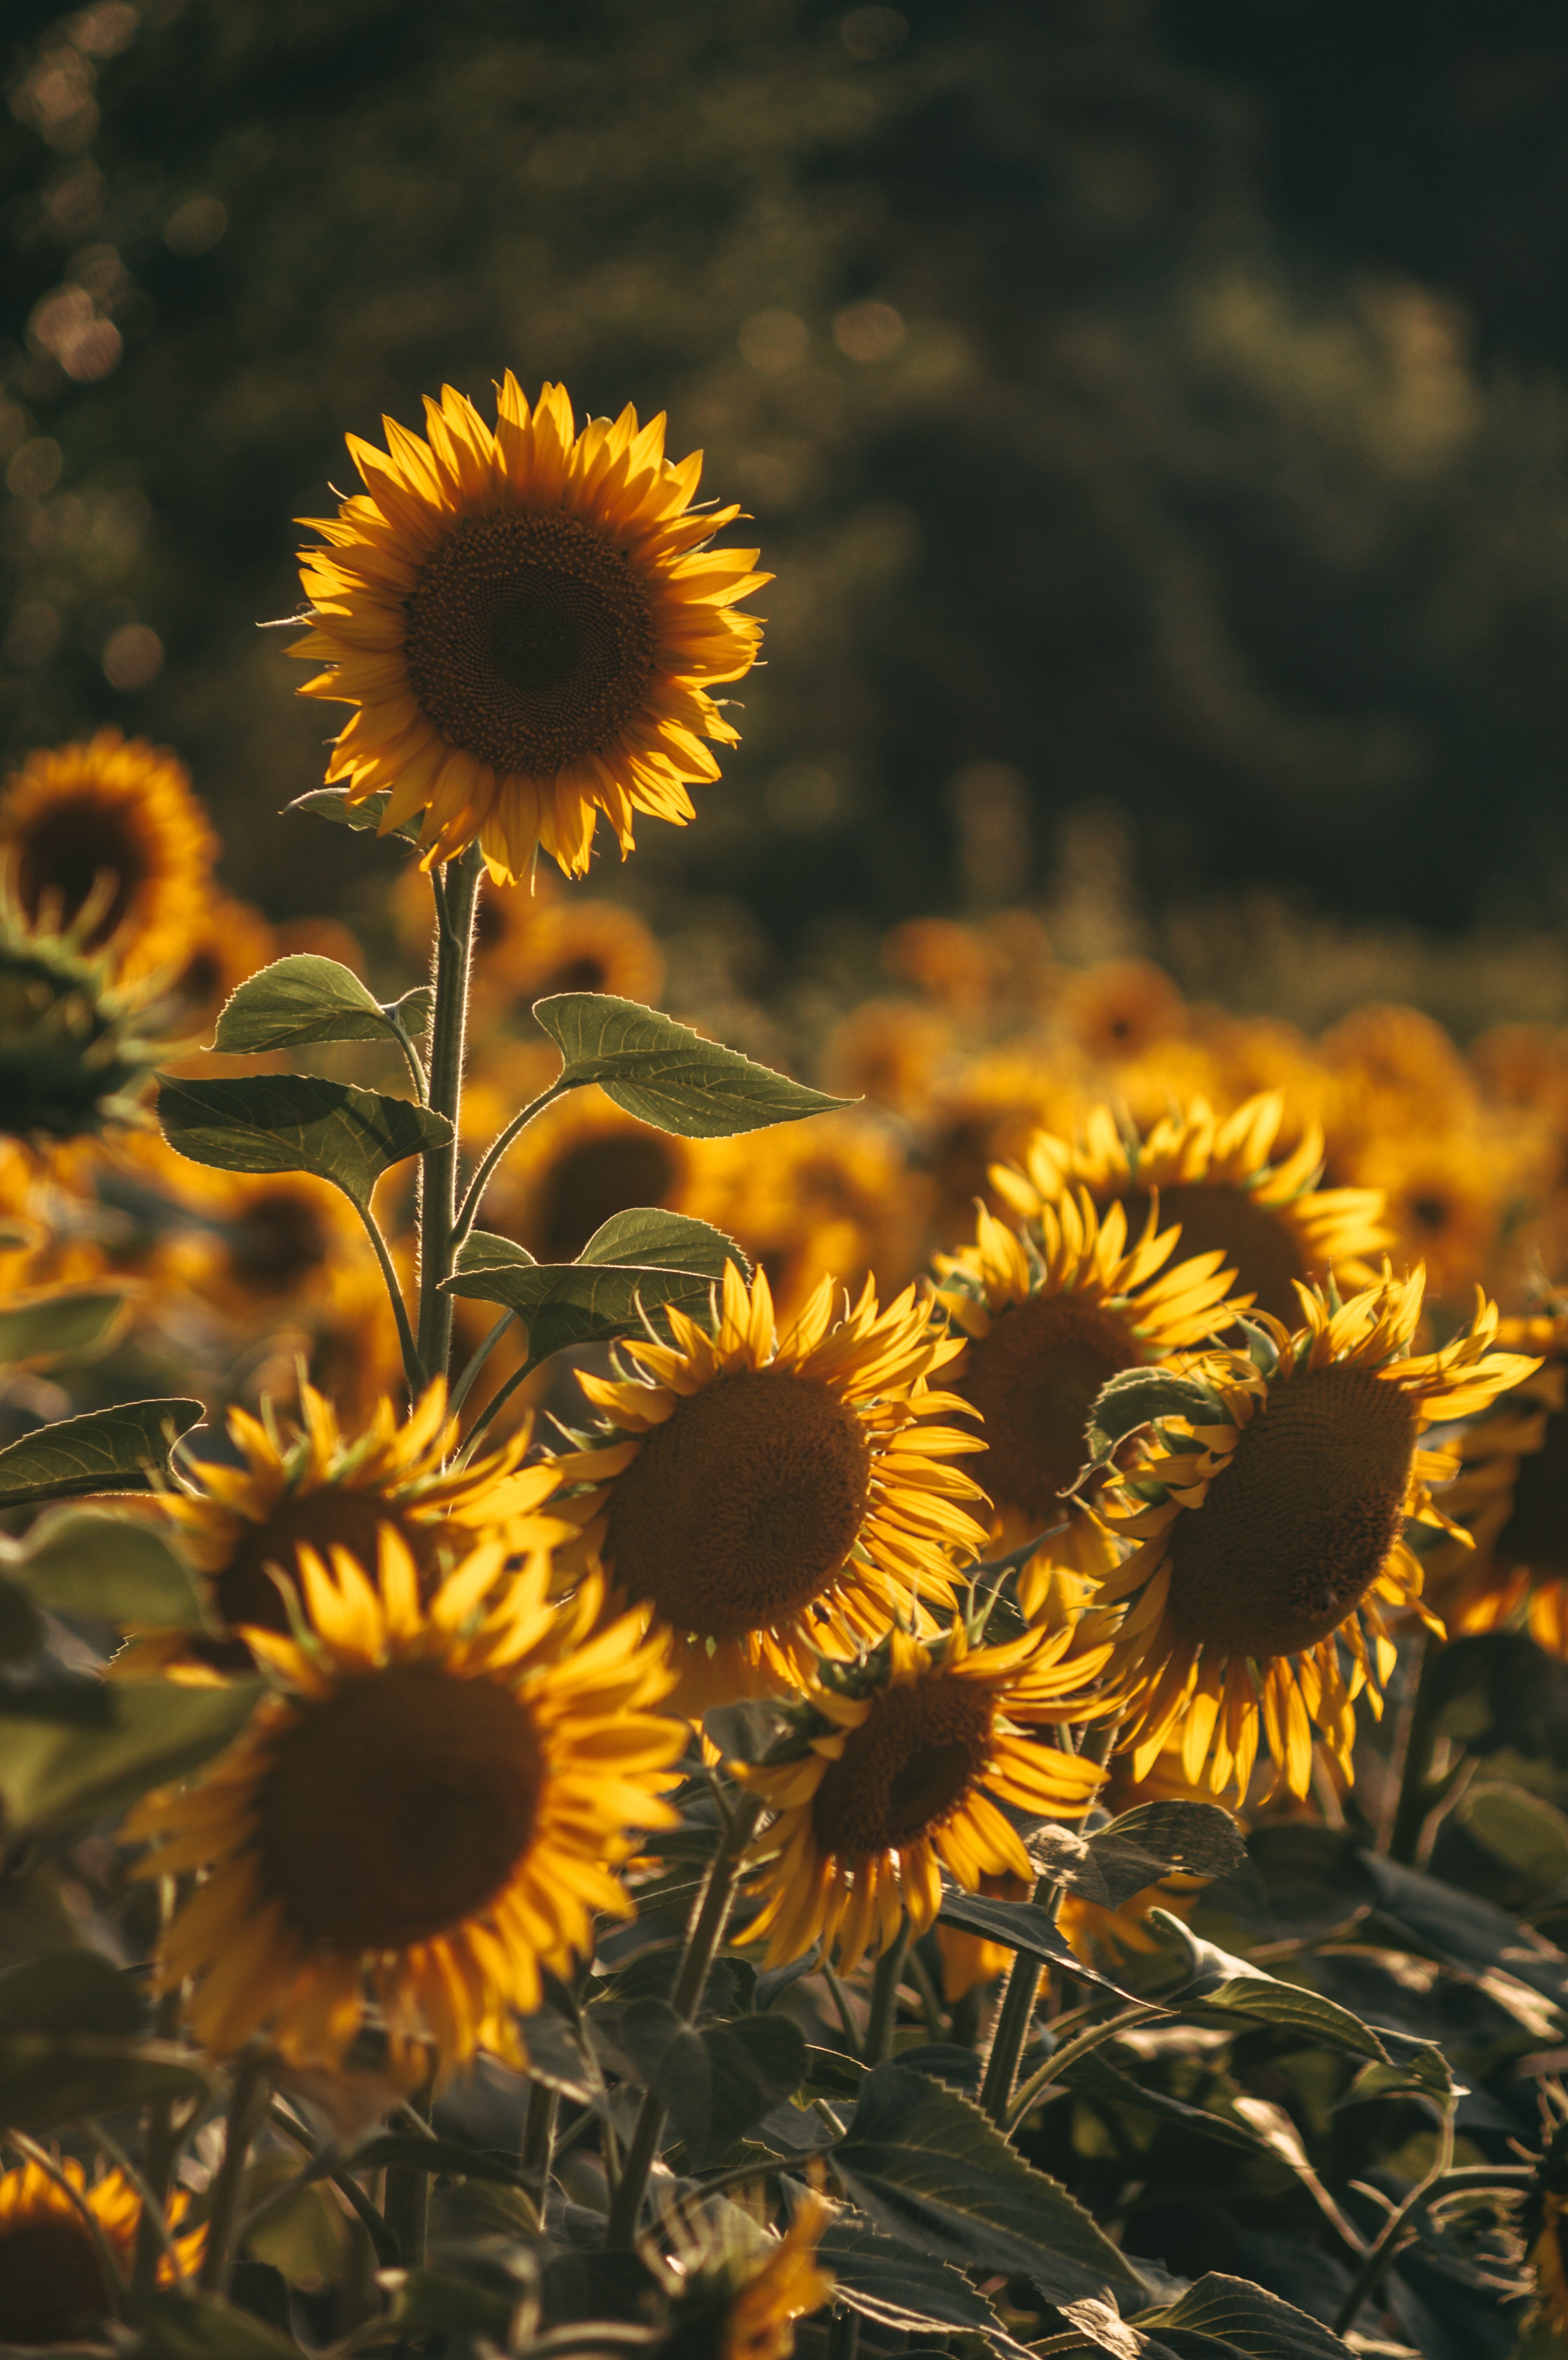
natural, flower, plant, petal, sunflower, grass, flowering plant, cuisine, landscape, sky, annual plant, agriculture, field, Forb, herbaceous plant, close up, pollen, macro photography, plantation, daisy family, wildflower, grassland, soil, plant stem, prairie, perennial plant, art, shadow, crop, asterales, natural landscape